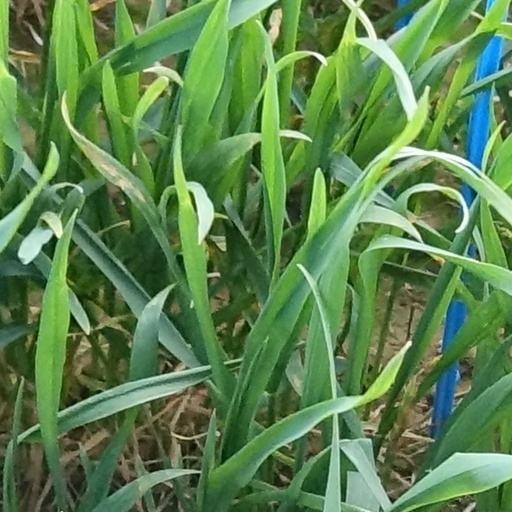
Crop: wheat